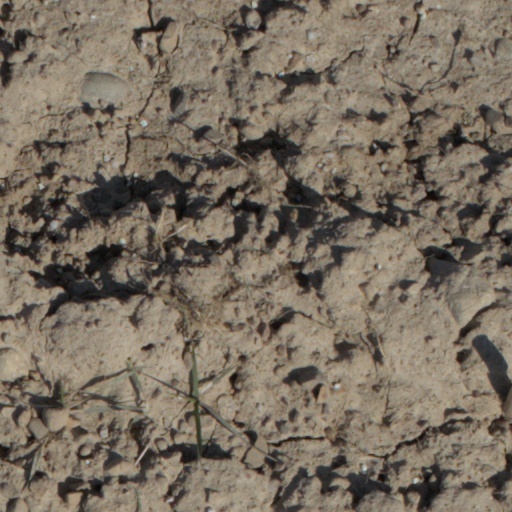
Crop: wheat